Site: brandenburg
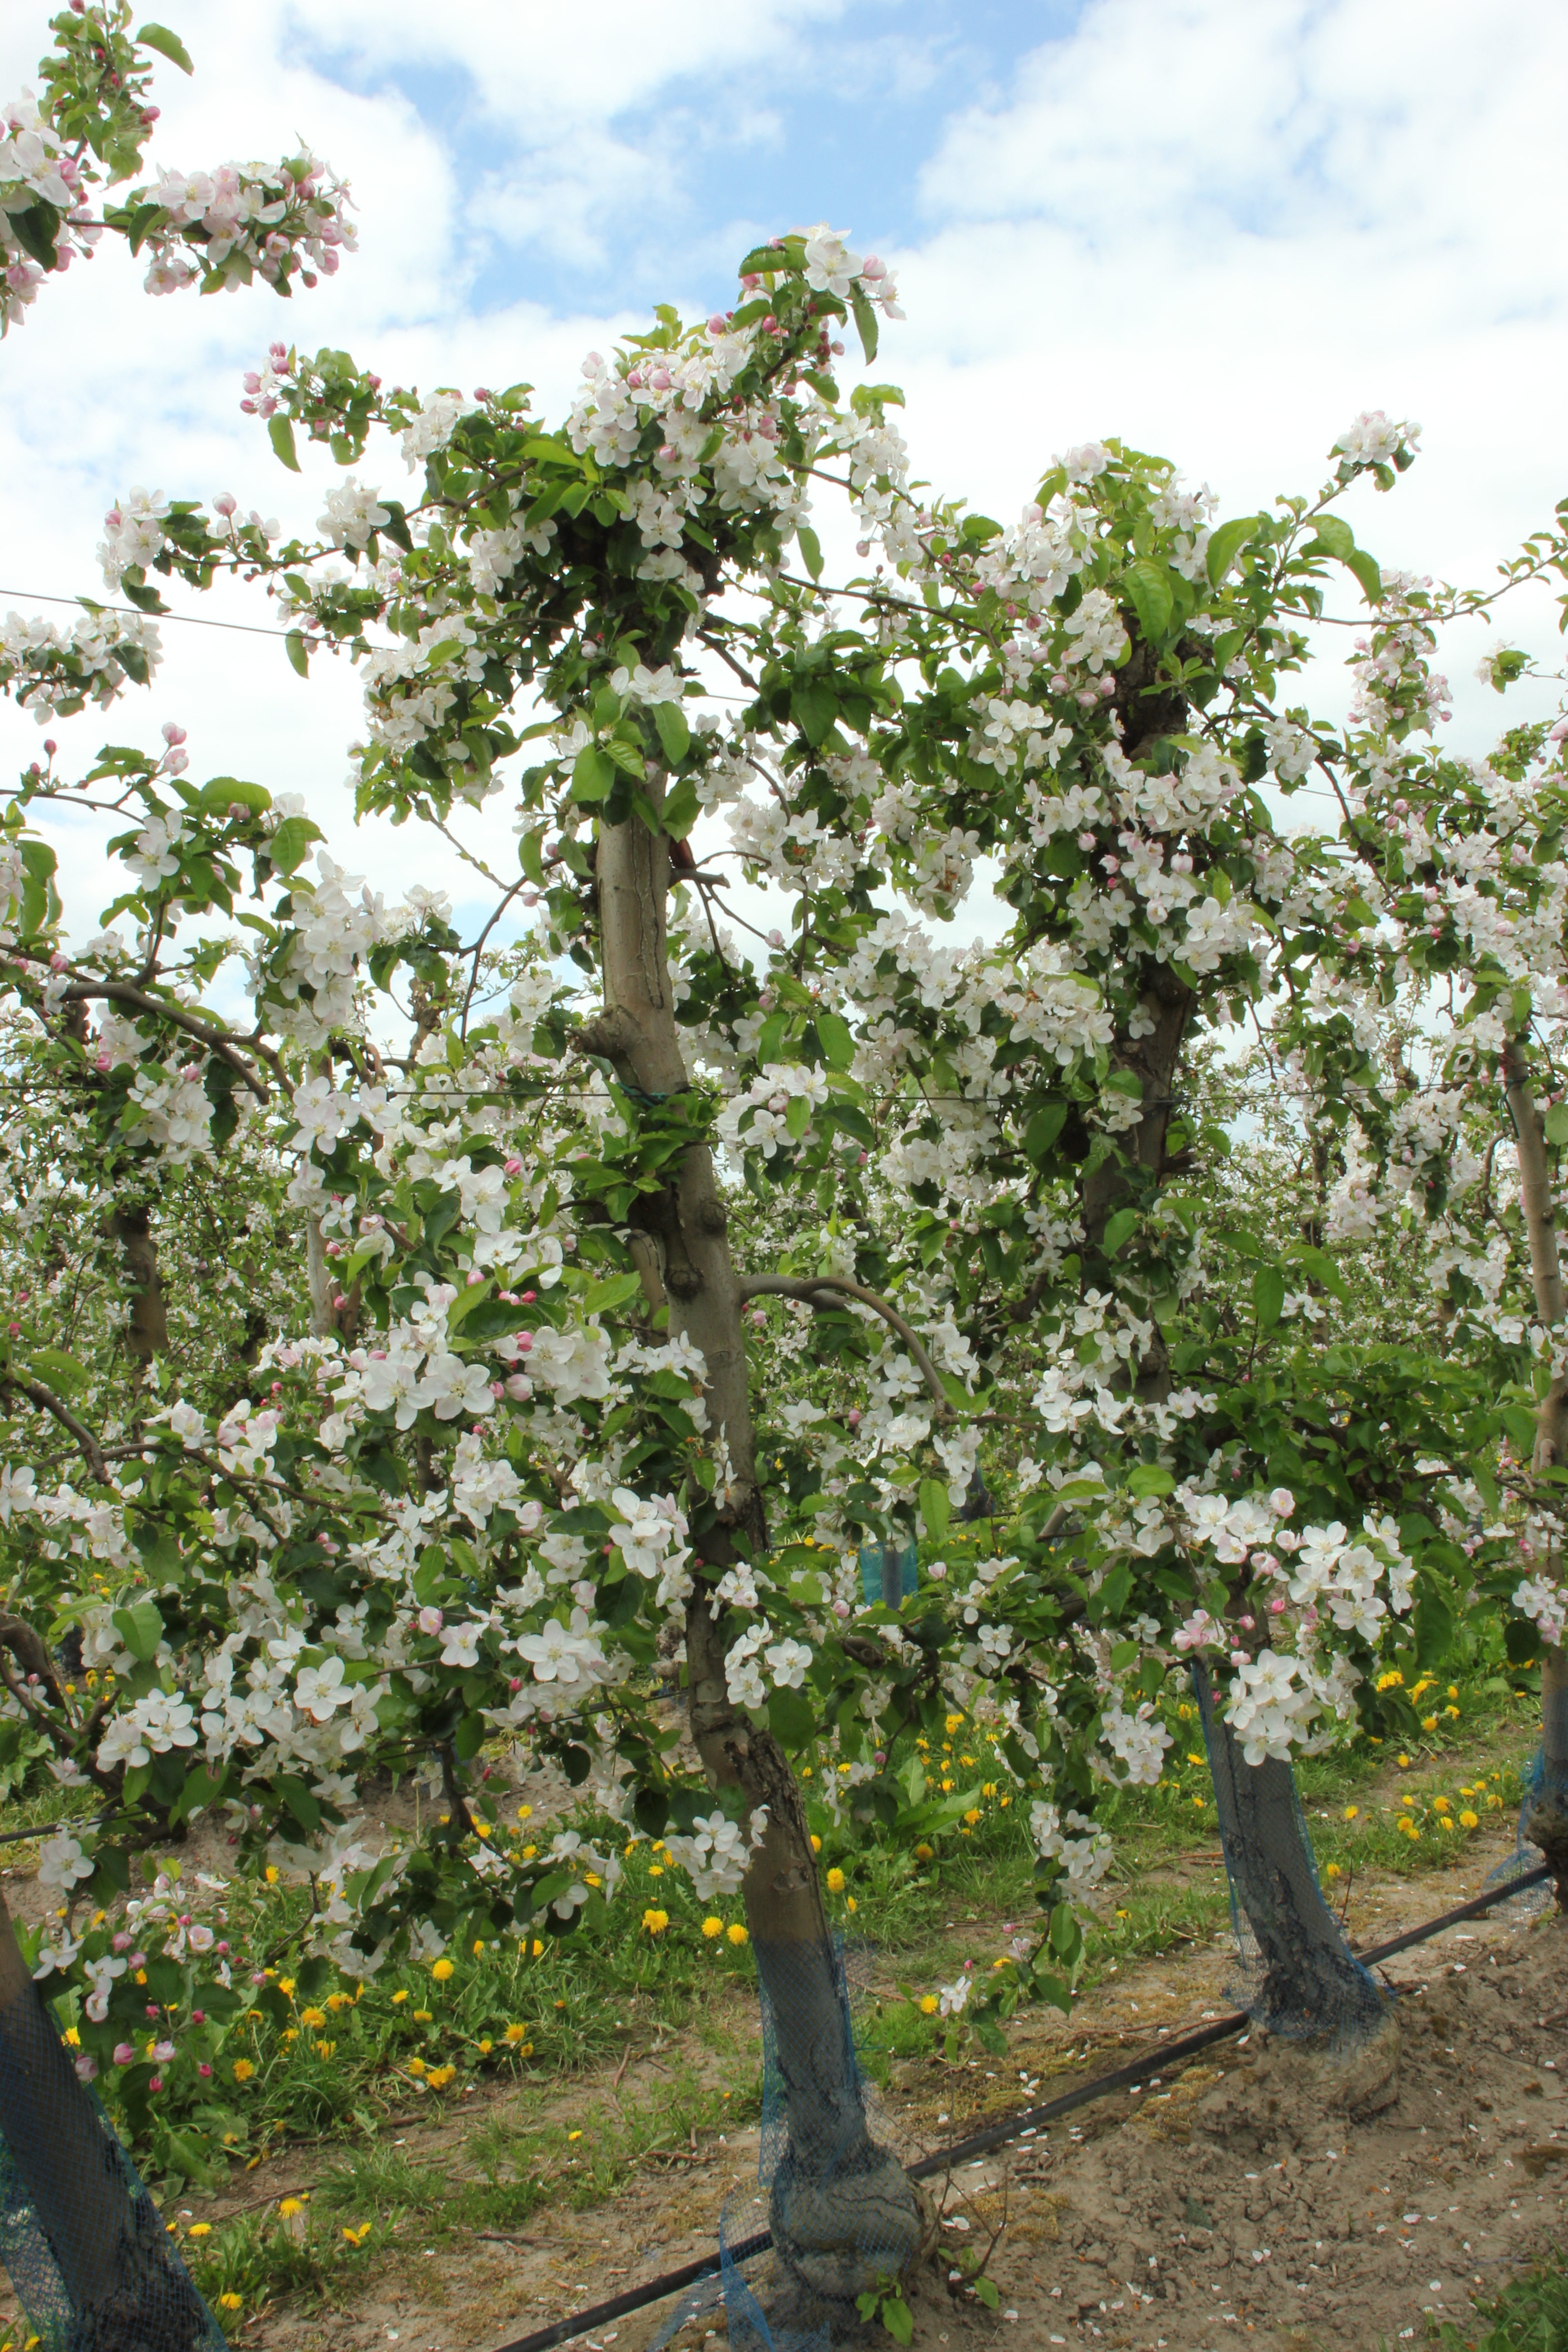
Growth stage (BBCH 65): Flowering